Bowes railway station

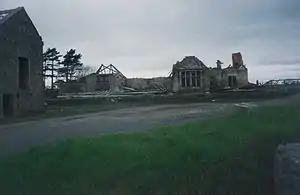
The remains of Bowes railway station in 1996.

Bowes railway station was situated on the South Durham & Lancashire Union Railway between Barnard Castle and Kirkby Stephen East.